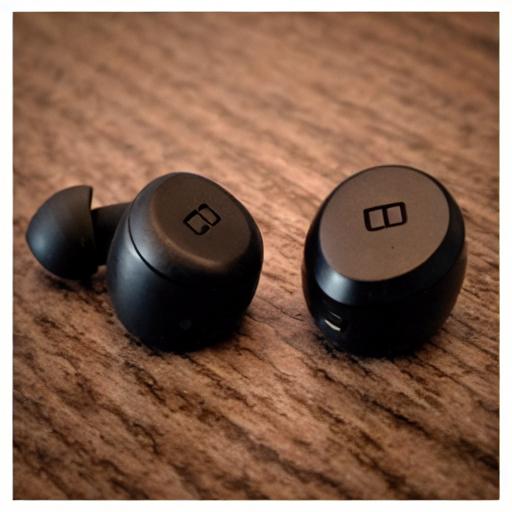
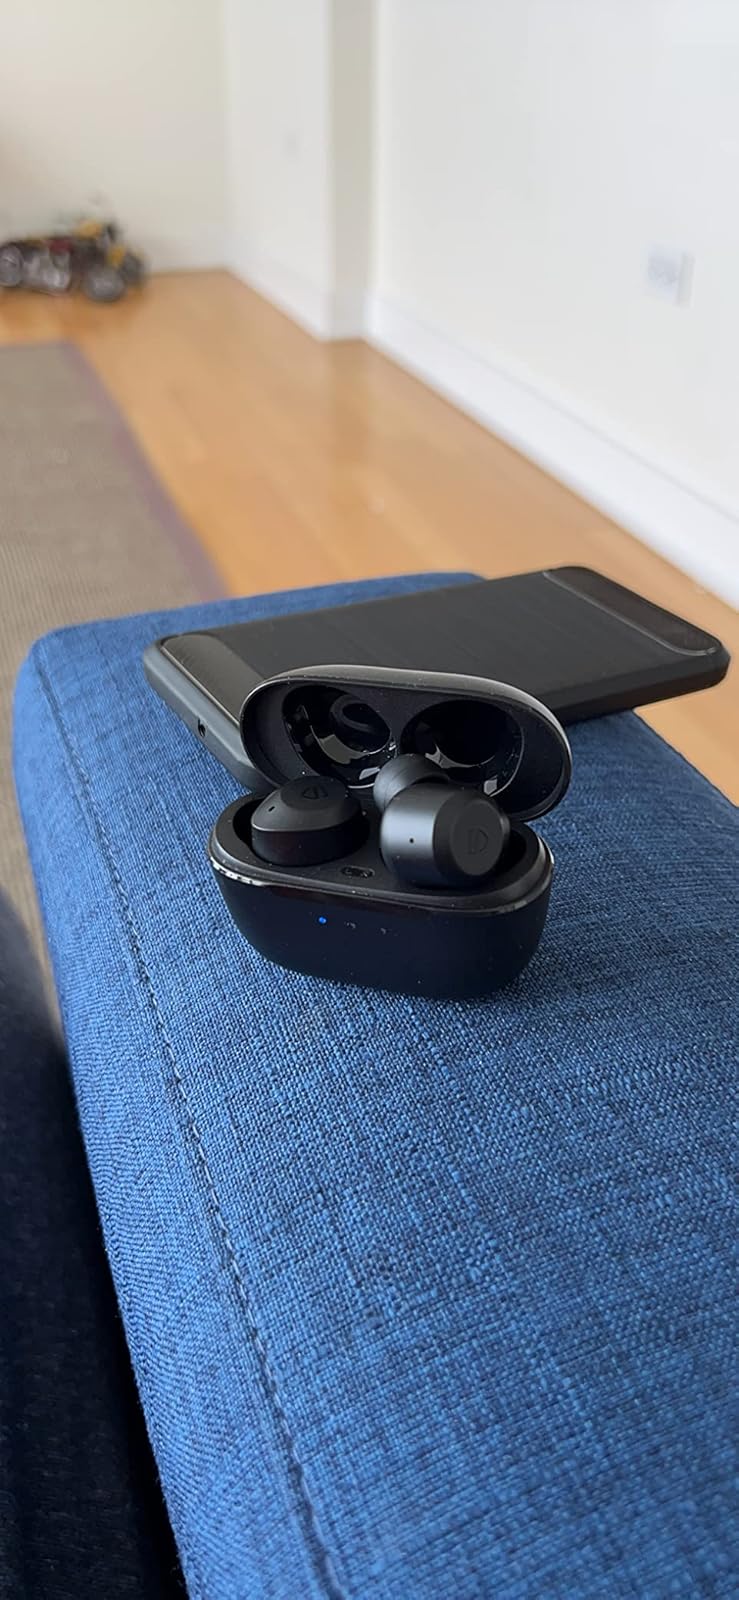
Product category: earbuds
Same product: no